Open access in Italy

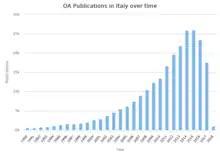
Growth of open access publications in Italy, 1990-2018

Open access to scholarly communication in Italy has grown since the early 2000s. During an academic conference in Messina in November 2004, Italian universities joined the Berlin Declaration on Open Access to Knowledge in the Sciences and Humanities, in Italy thereafter known as the "Declaration of Messina".